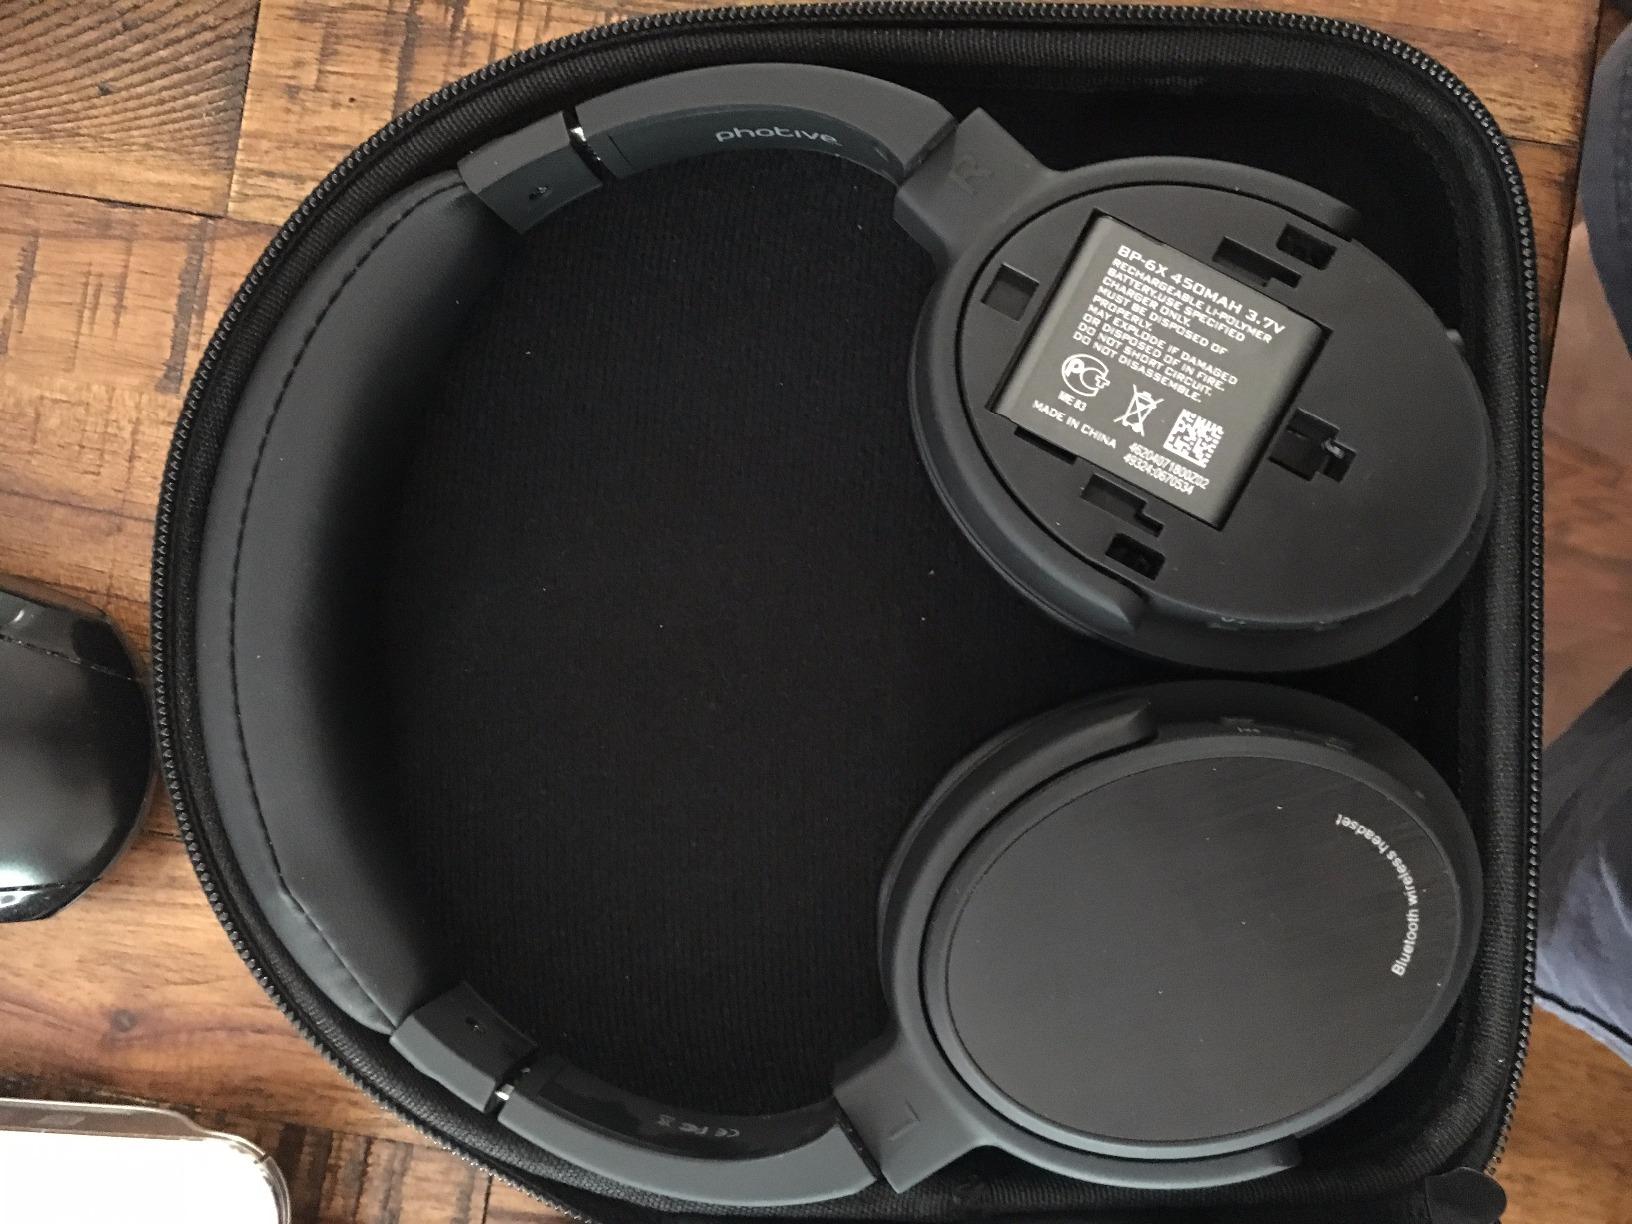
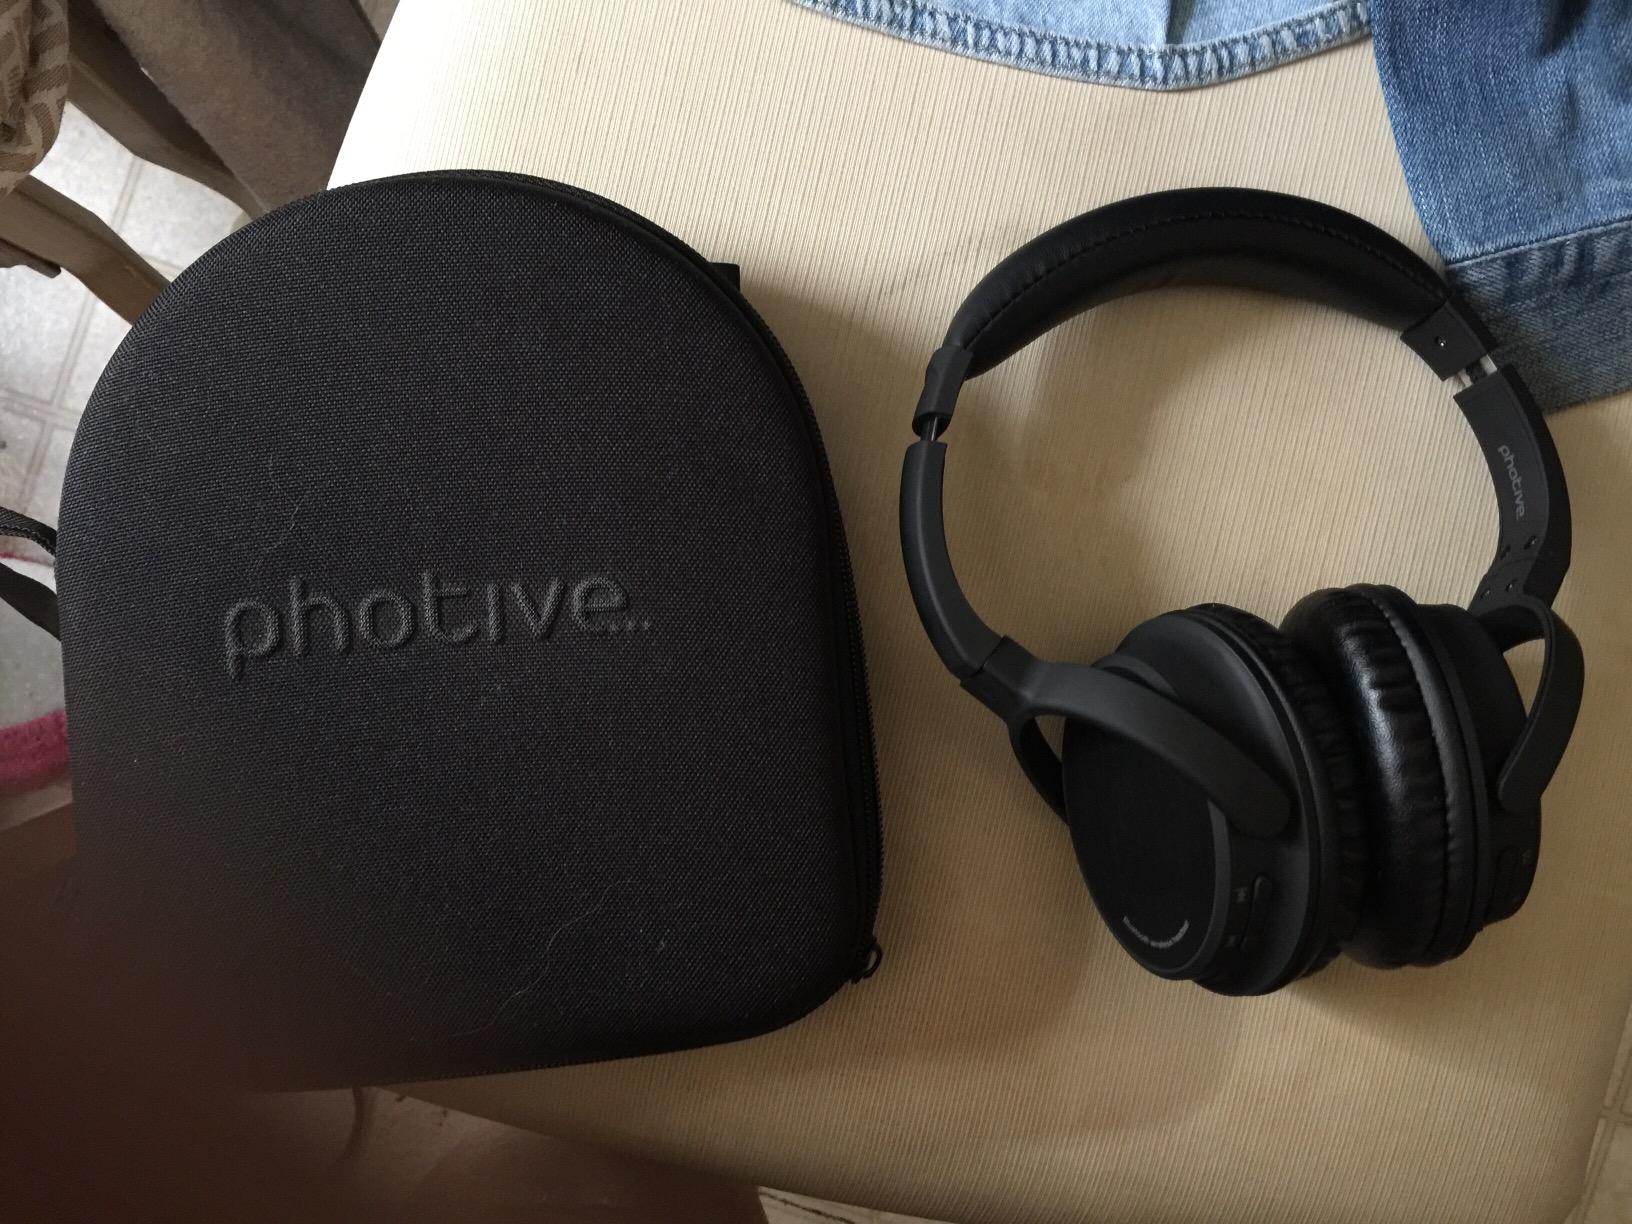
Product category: headphones
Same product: yes